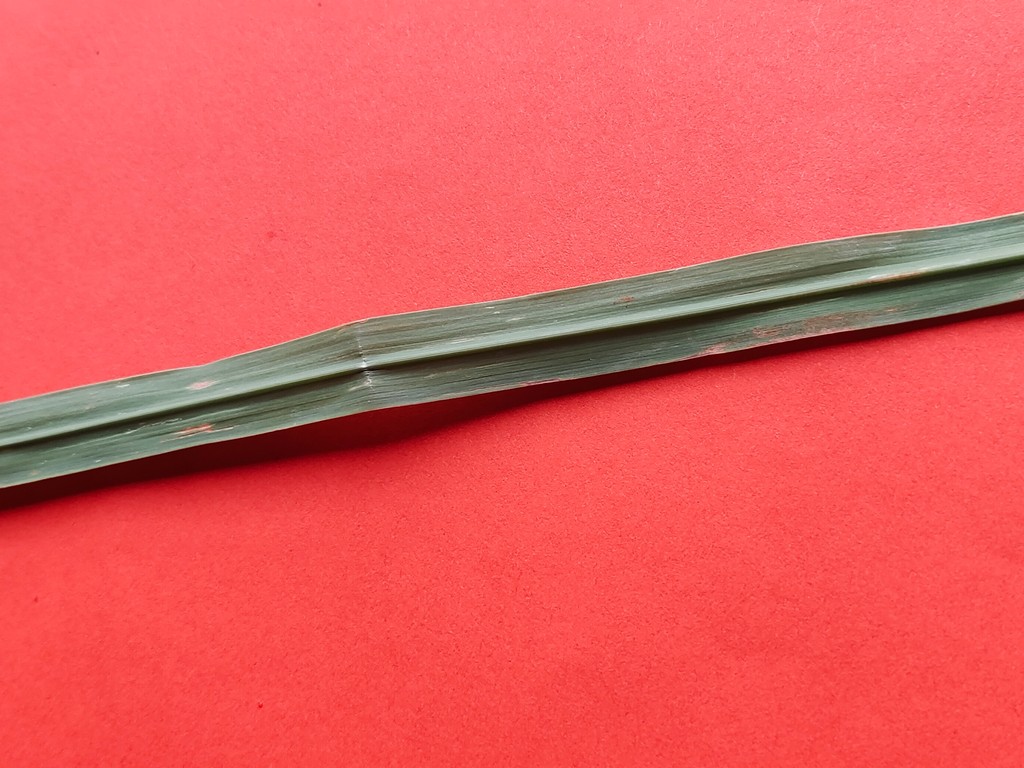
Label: Unhealthy